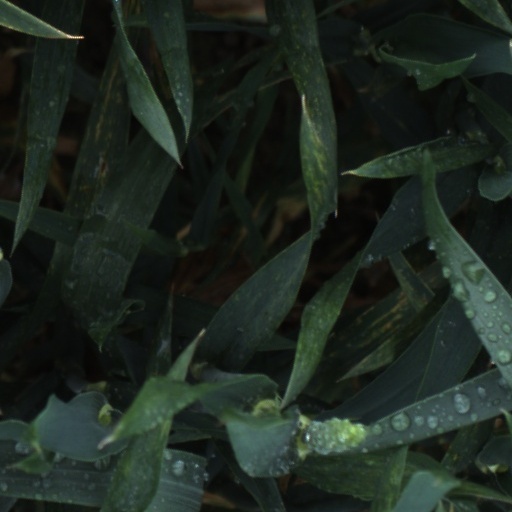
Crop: wheat